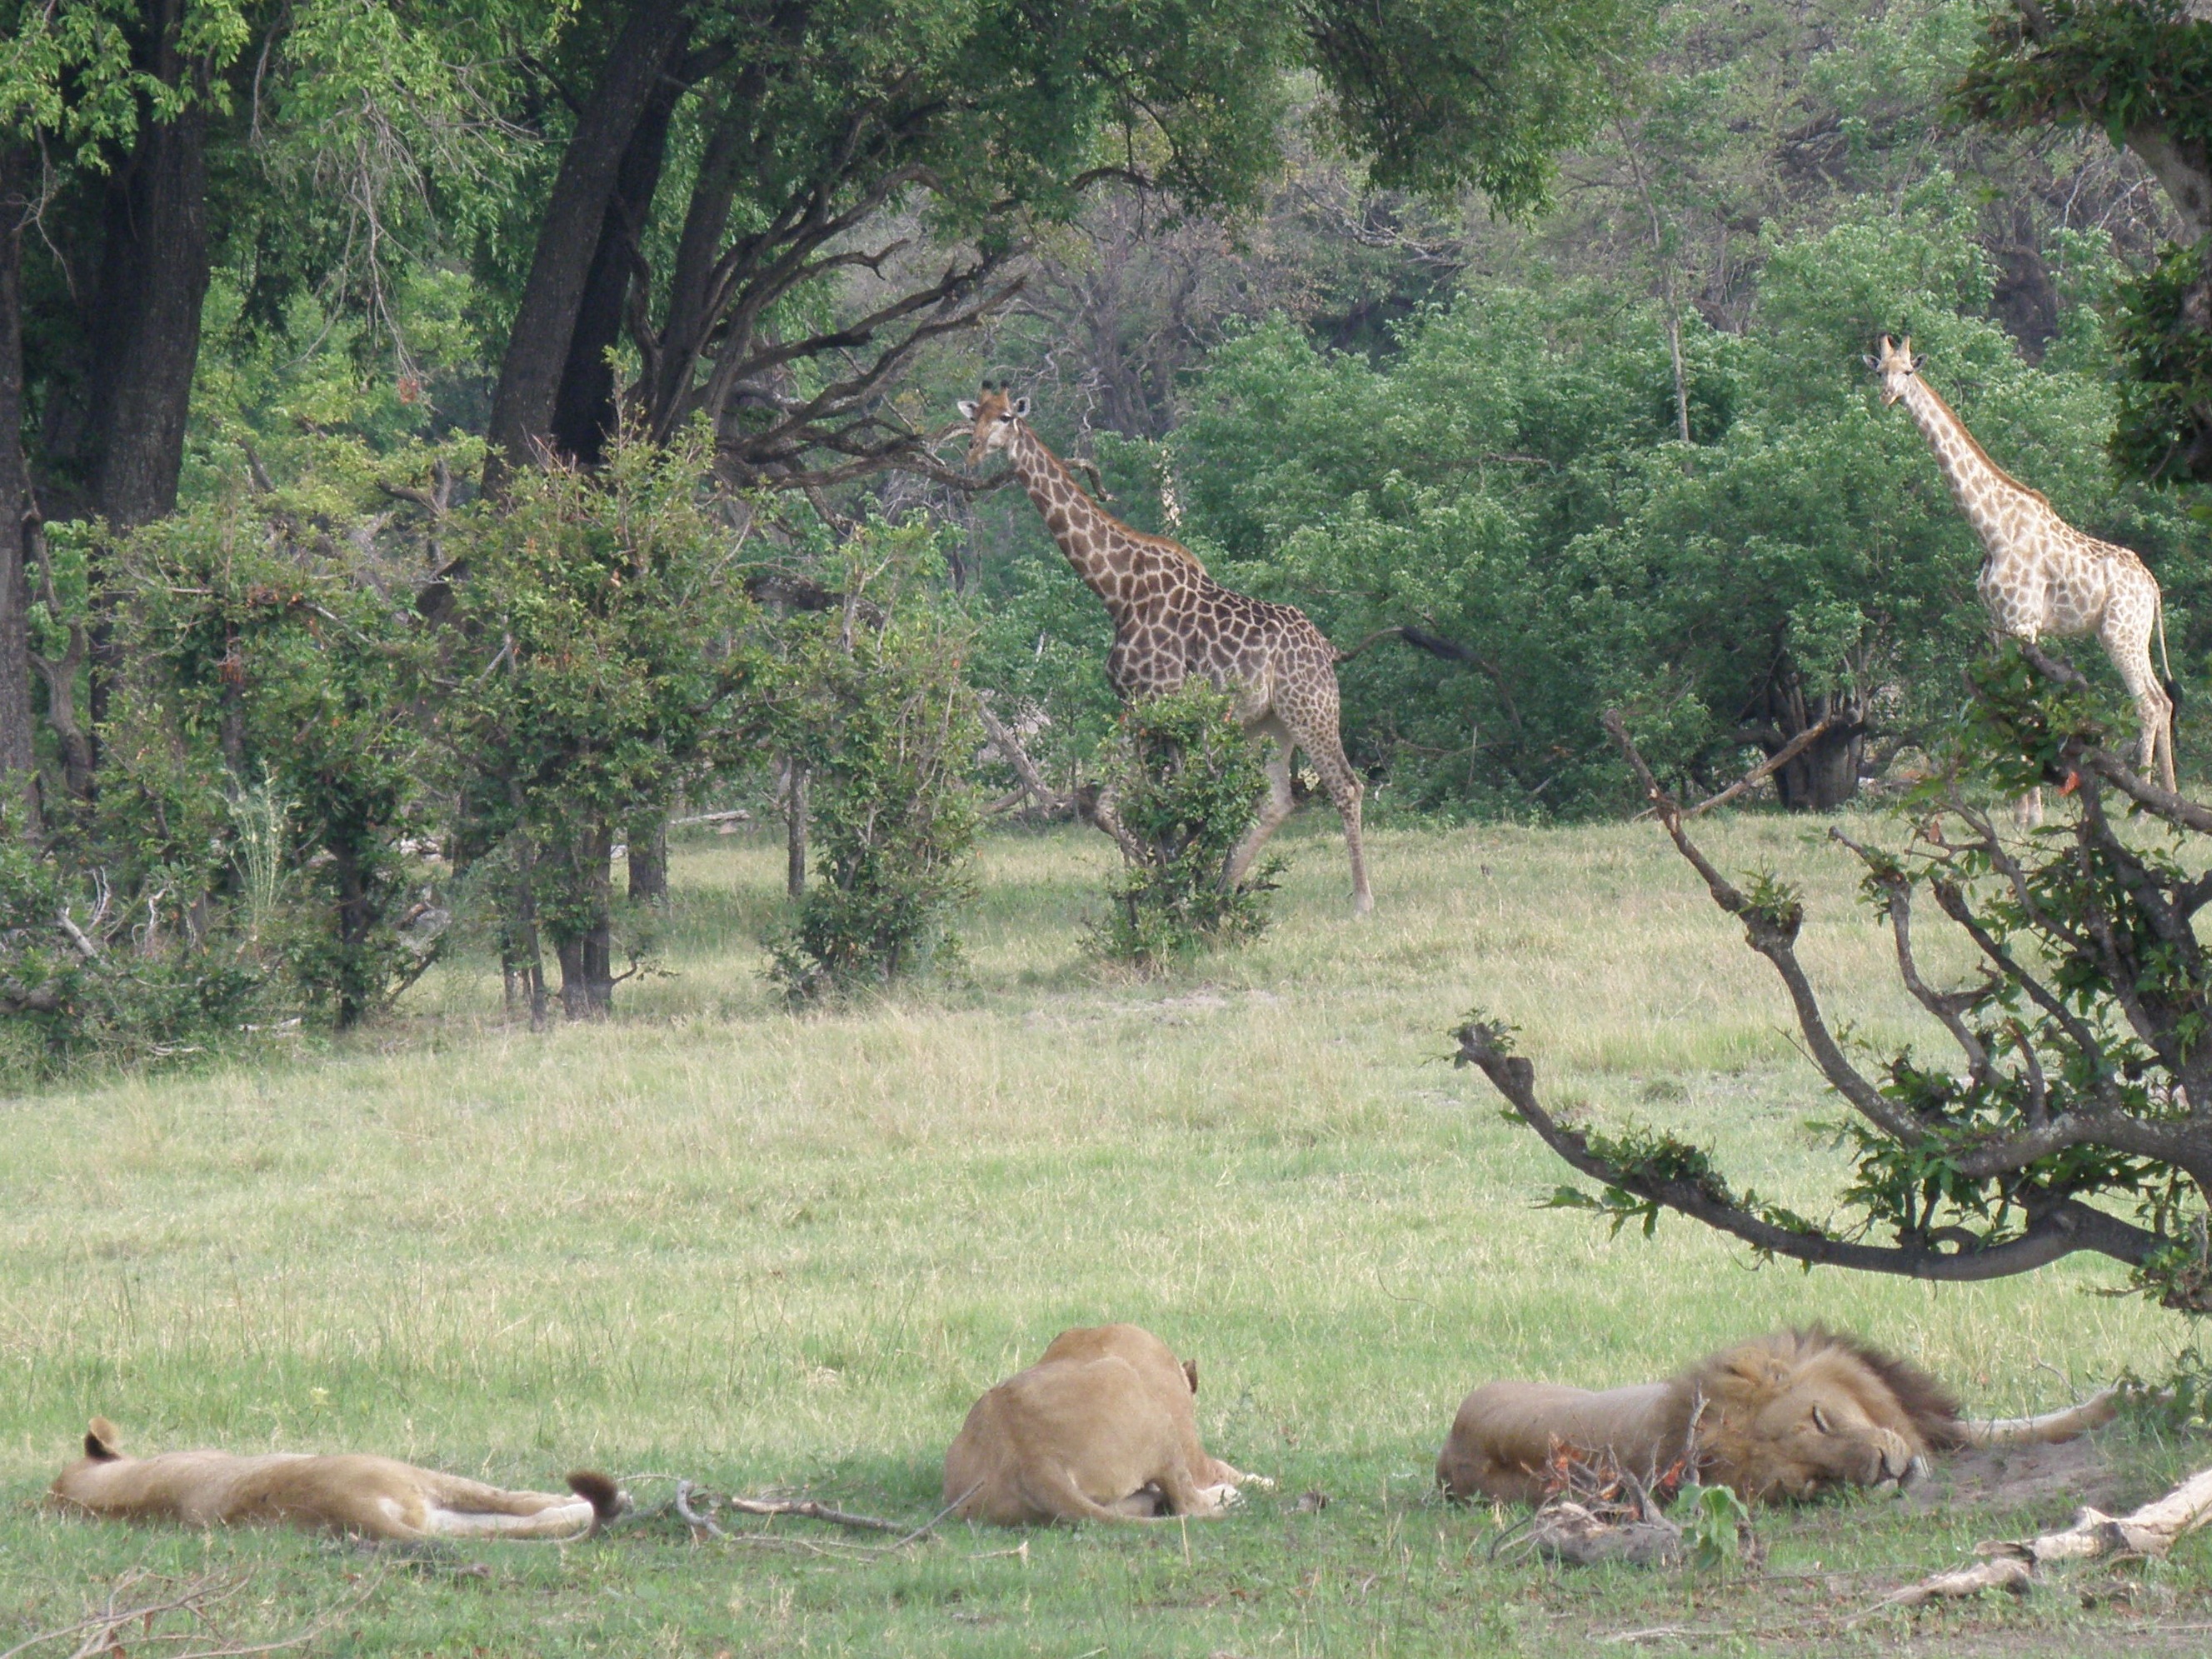
adventure, wildlife, jungle, africa, mammal, fauna, savanna, animals, lions, impala, giraffes, botswana, safari, ecosystem, okavango delta